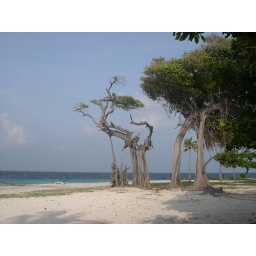
Relaxing in one of the last paradiseon hearth: peace, sun, clear waters, sand and good food